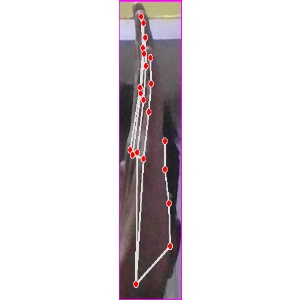
अक्षर: द